Apple keyboards

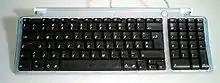
Apple USB Keyboard (Norwegian) (Bondi blue)

In the mid-1990s Apple released the Apple Newton sub-mini keyboard to allow a quick input alternative to the Newton's handwriting recognition, which required extensive training to become useful. It connected via the Newton's serial interface. Many Mac users favoring the portable size were able to use it on a Mac utilizing a third-party enabler. Like the iPhone that would come 10 years later, the Newton also included a virtual keyboard.